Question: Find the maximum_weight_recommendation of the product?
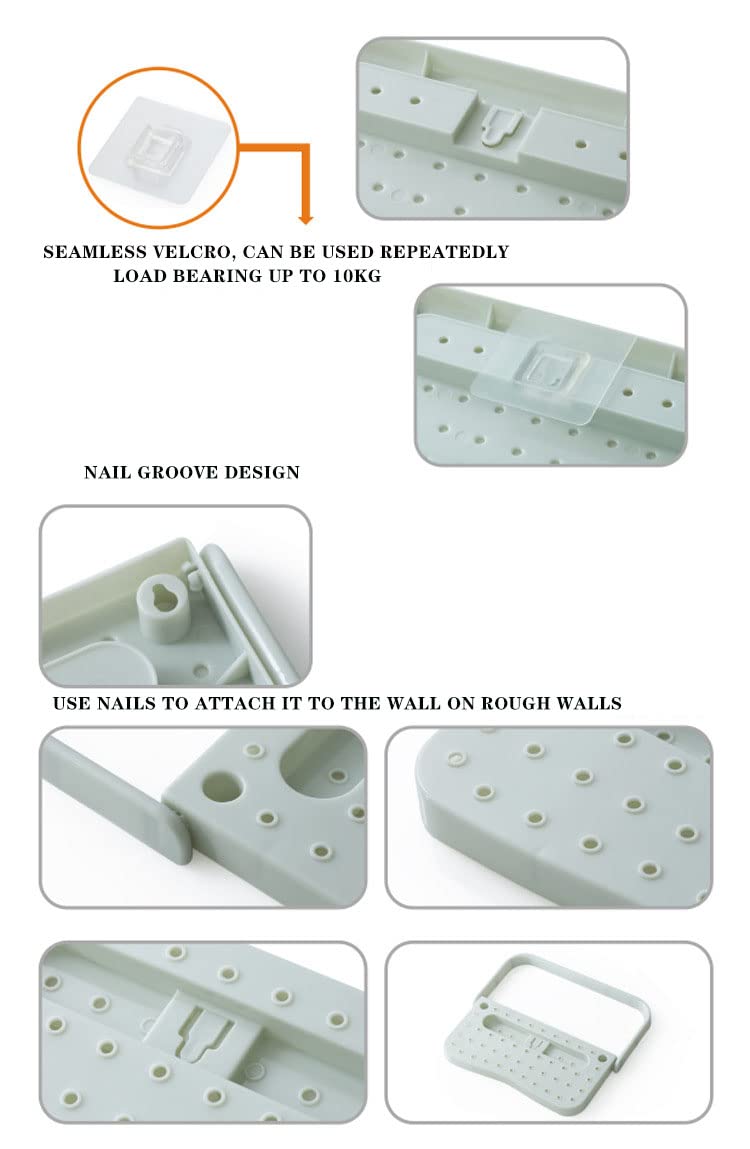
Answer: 10 kilogram